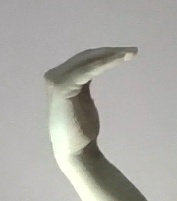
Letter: haa